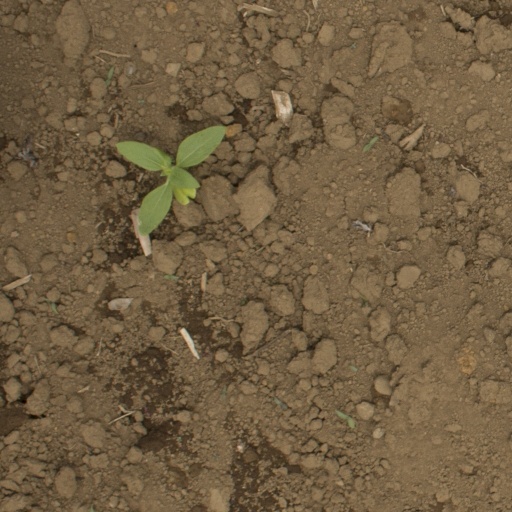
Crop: Jerusalem artichoke